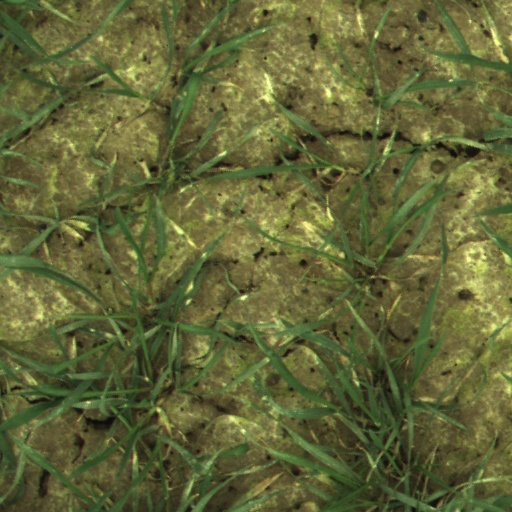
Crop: wheat